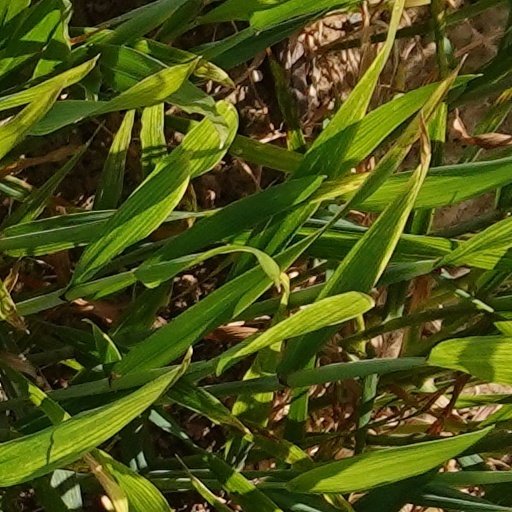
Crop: wheat